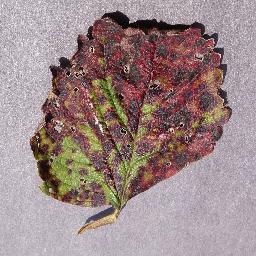
Label: Strawberry___Leaf_scorch